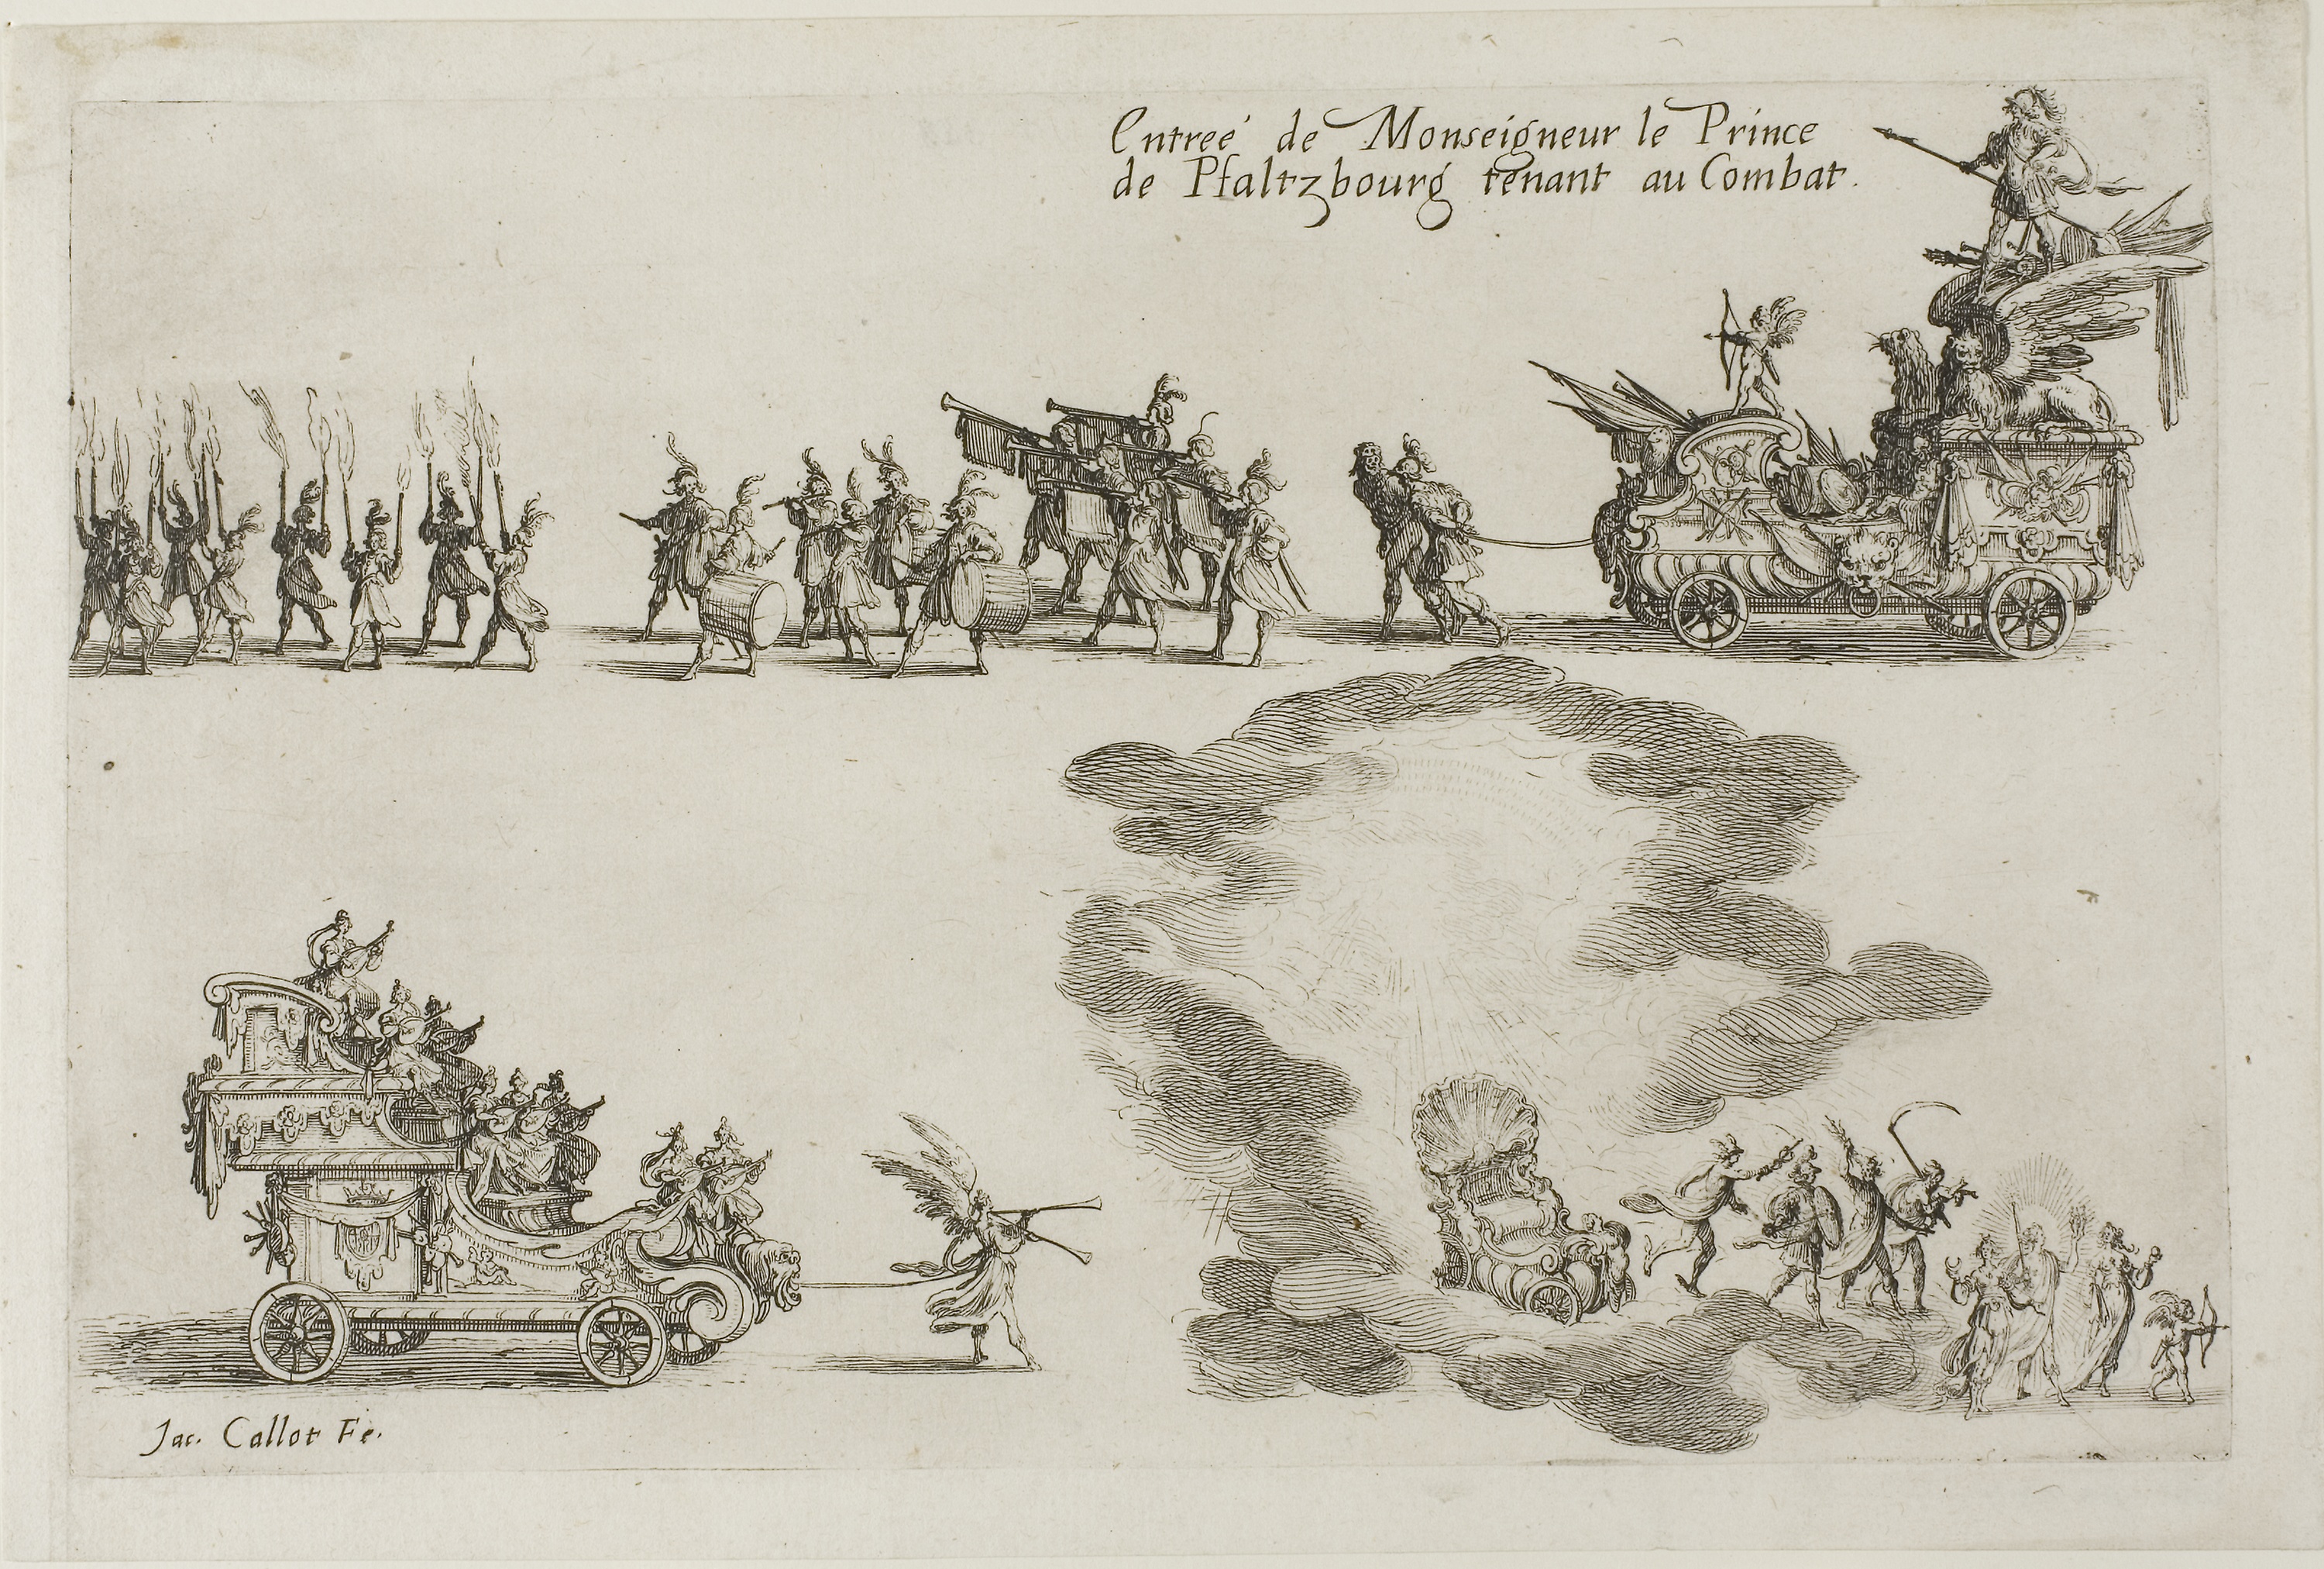
history, drawing, art, artwork, black and white, sketch, illustration, font